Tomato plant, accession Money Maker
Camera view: bottom (45 deg); turntable rotation: 210 degrees
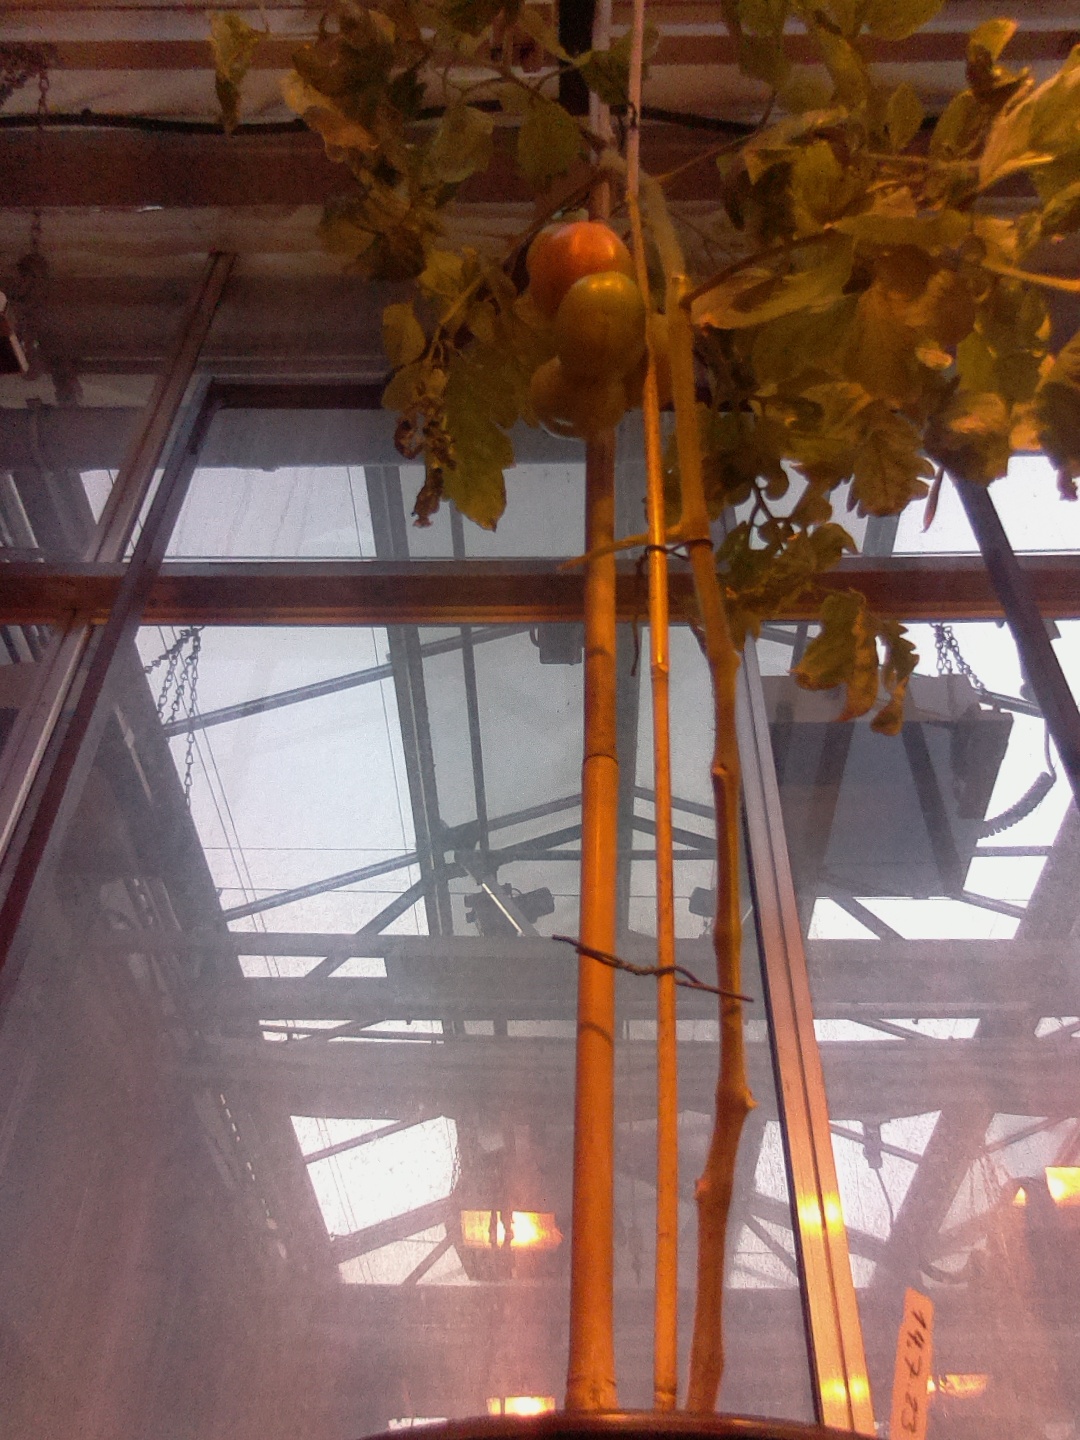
BBCH growth stage 80: fruits start showing typical ripe color (orange -> red)